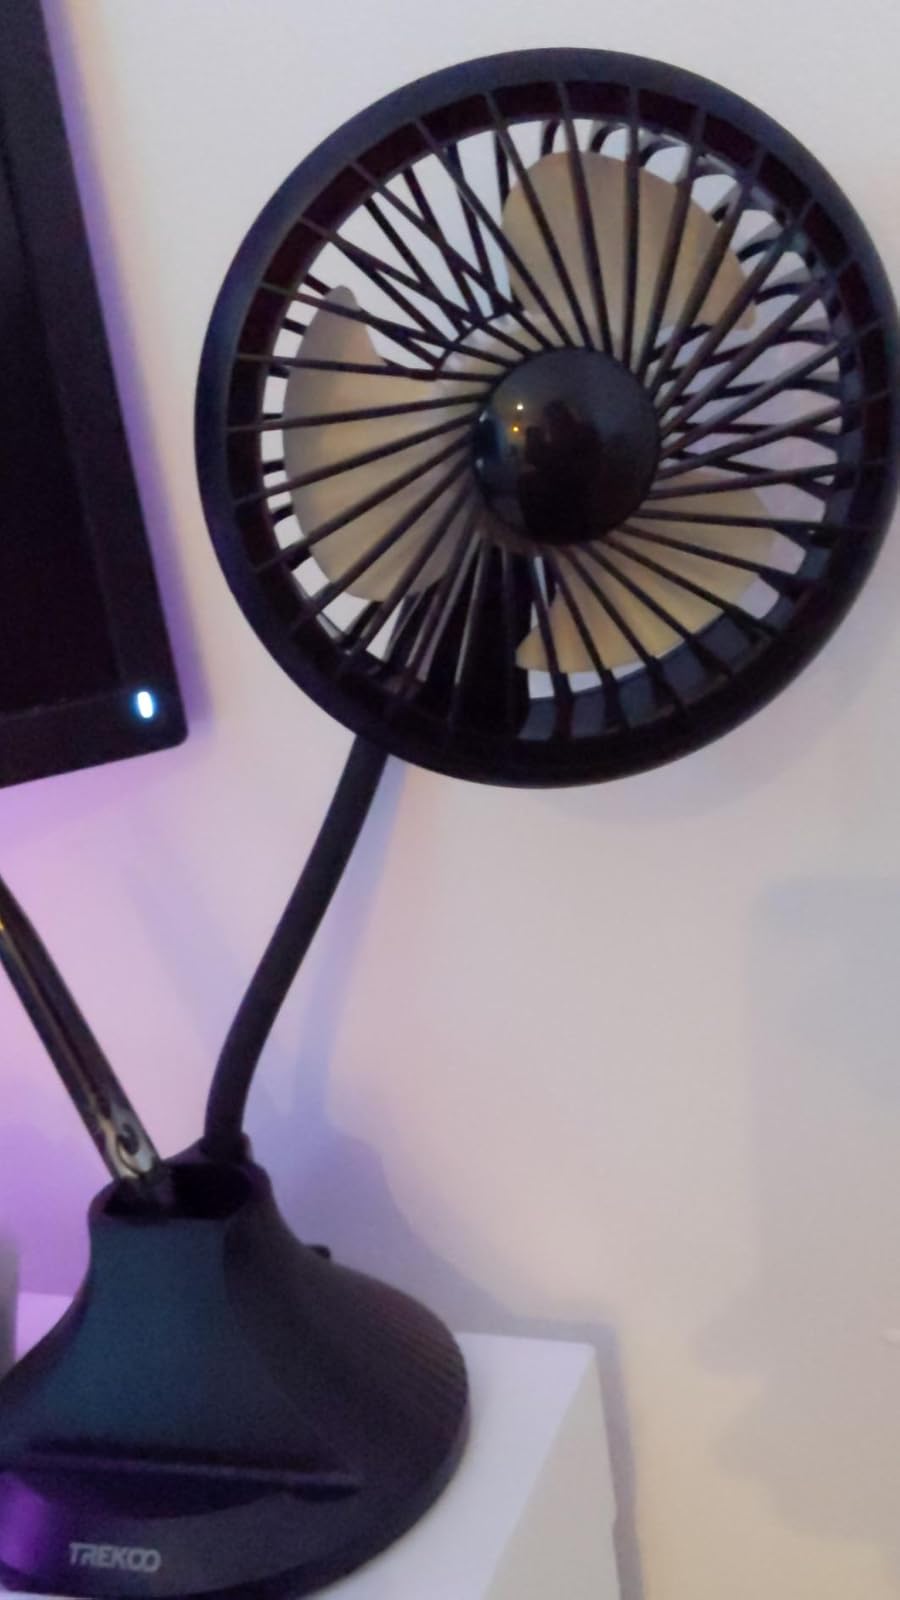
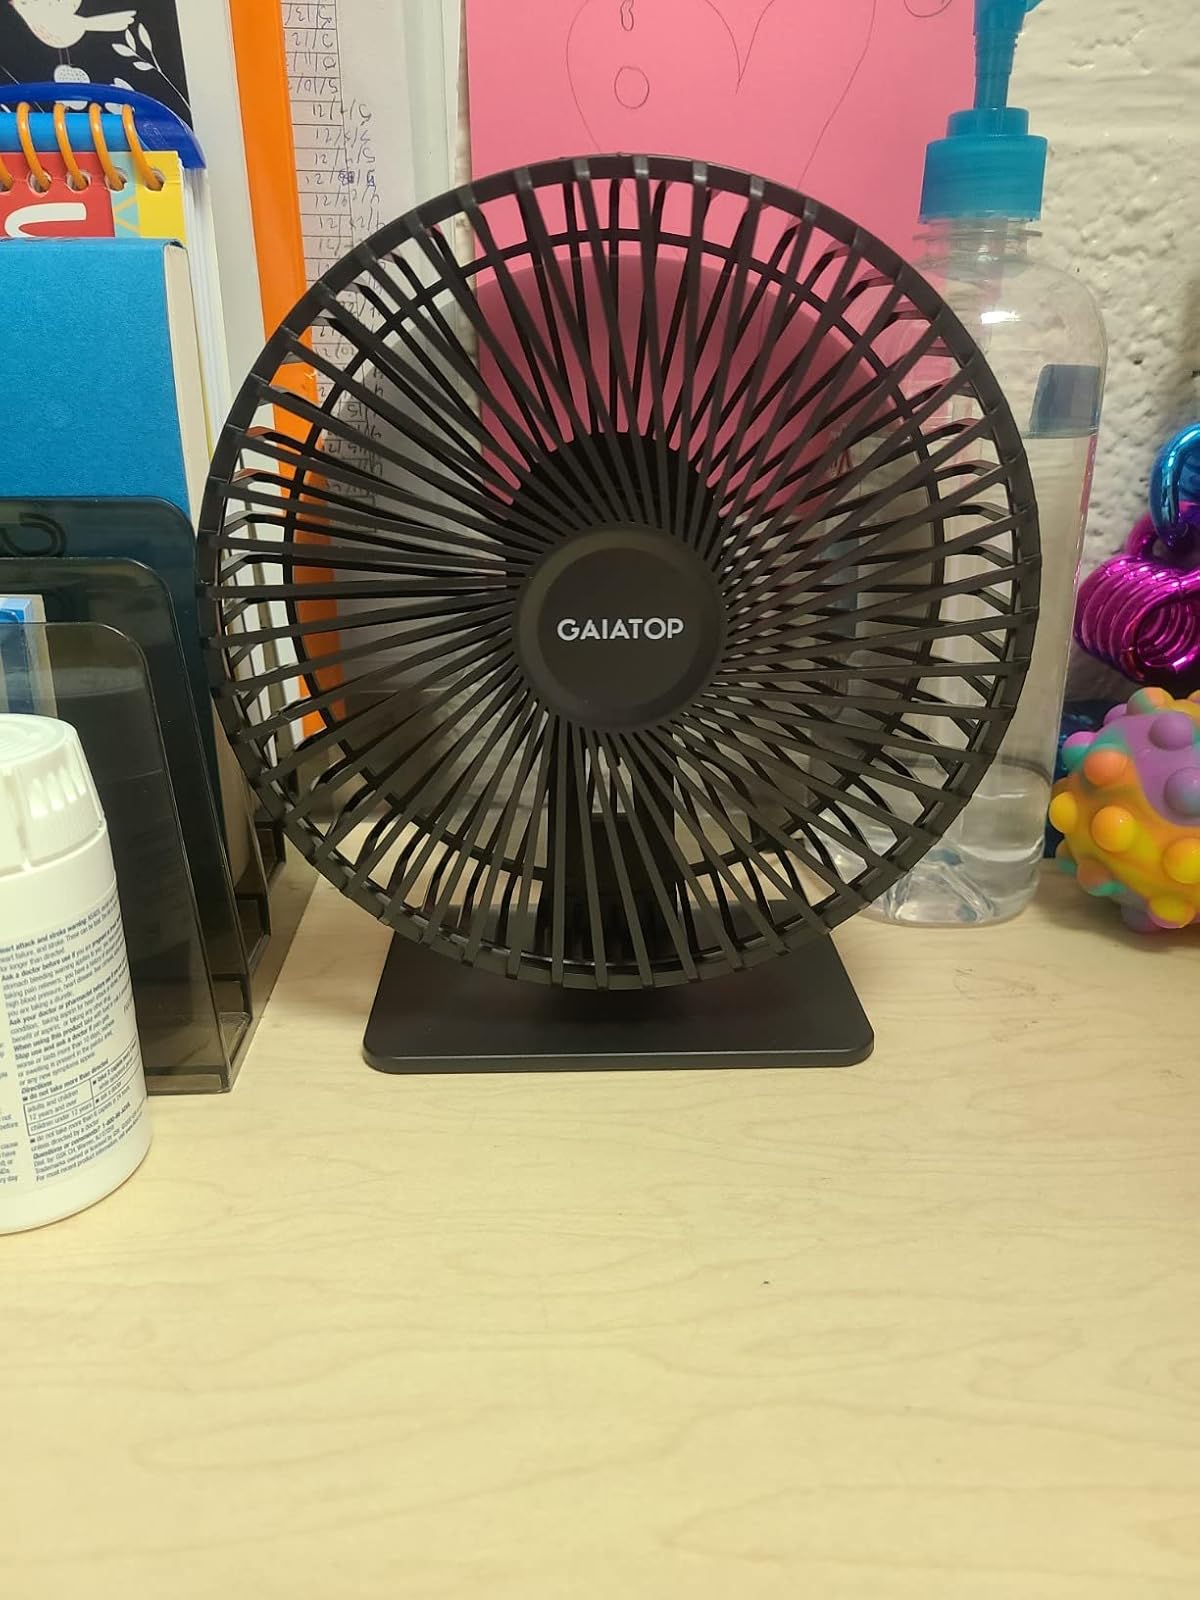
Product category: fan
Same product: no